Chertkovo, Rostov Oblast

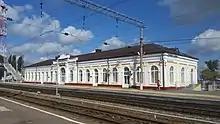
Chertkovo railway station

Chertkovo (Russian and Ukrainian: Чертково) is a rural locality (a settlement) and the administrative center of Chertkovsky District in Rostov Oblast, Russia. Population: